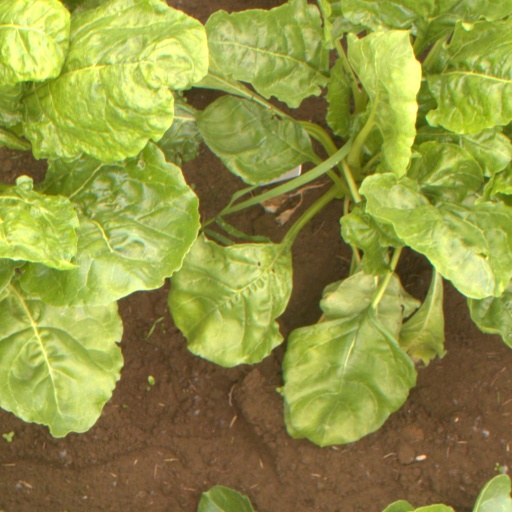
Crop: sugar beet